Marquinhos (footballer, born April 1982)

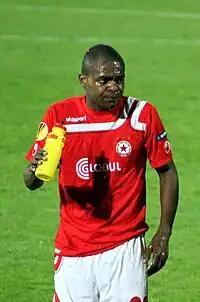
Marquinhos with CSKA Sofia in 2010

Marcos Antônio Malachias Júnior (born 30 April 1982), commonly known as Marquinhos, is a retired professional footballer who played as a midfielder. Born in Brazil, he represented the Bulgaria national team.